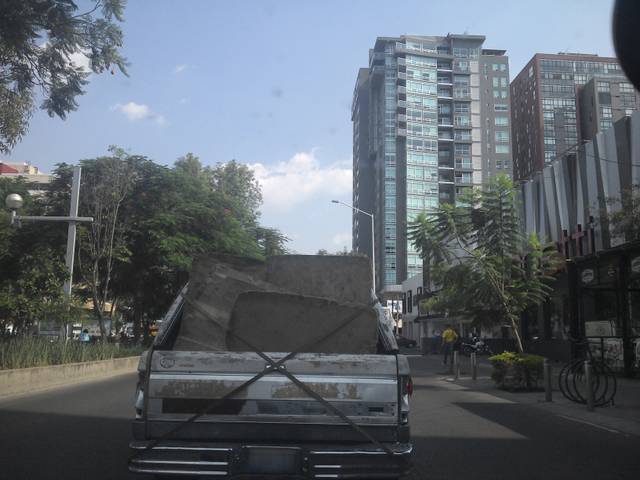
Region: Mexico
Coordinates: 20.669, -103.369